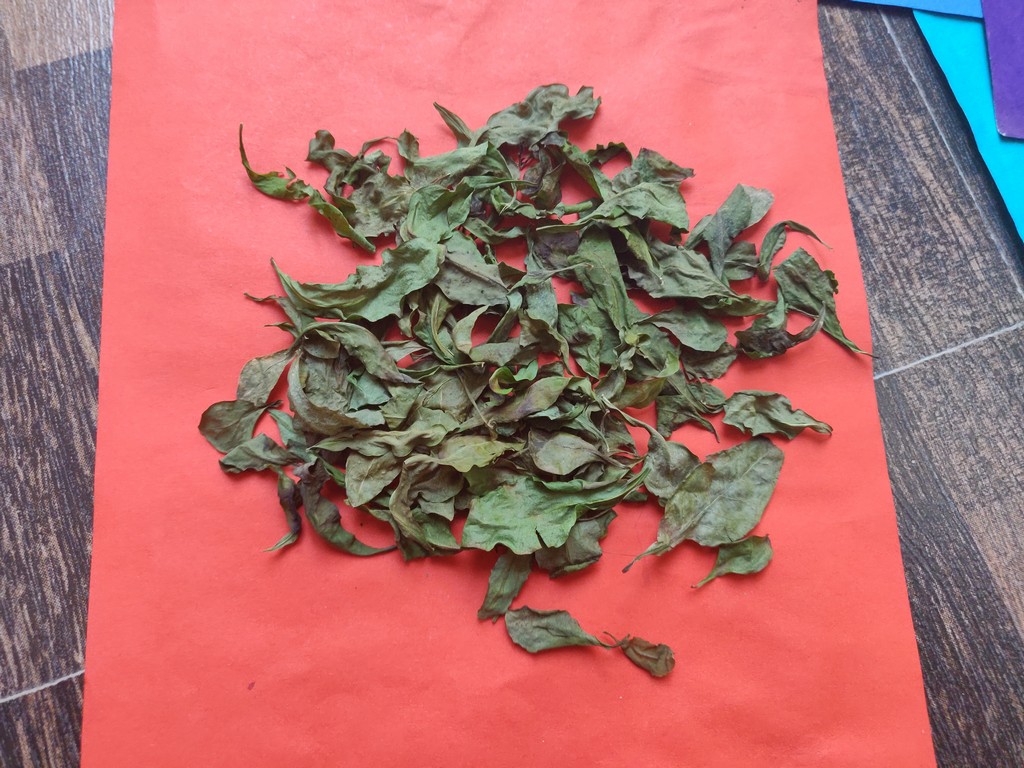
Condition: Dried
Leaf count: multiple
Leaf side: unknown